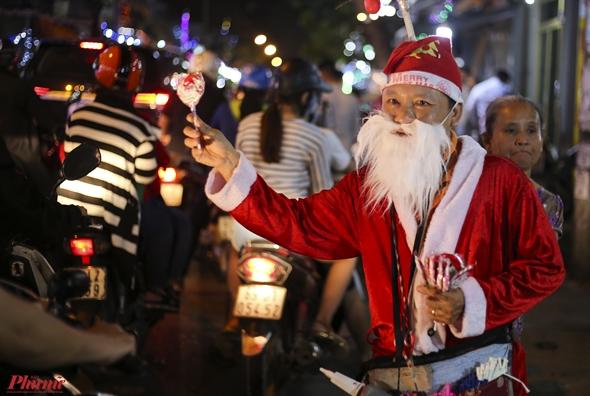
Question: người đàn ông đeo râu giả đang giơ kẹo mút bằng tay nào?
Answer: ông ấy đang giơ tay phải

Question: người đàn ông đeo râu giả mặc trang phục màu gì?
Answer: ông ấy mặc trang phục màu đỏ